Upper and Lower Table Rock

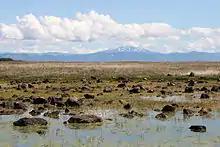
Vernal pool and mounded prairie on Lower Table Rock plateau. Mount McLoughlin can be seen in the background.

The mounded prairie region is located on top of the plateaus, characterized by many species grasses and wildflowers around the vernal pools, with mounds of soil created by erosion. The dwarf woolly meadowfoam, a plant endemic to the Table Rocks, grows near these pools. They bloom for about ten days in April. When filled in the winter and early spring, the pools are also a known habitat for the vernal pool fairy shrimp ("Branchinecta lynchi"), a threatened species.